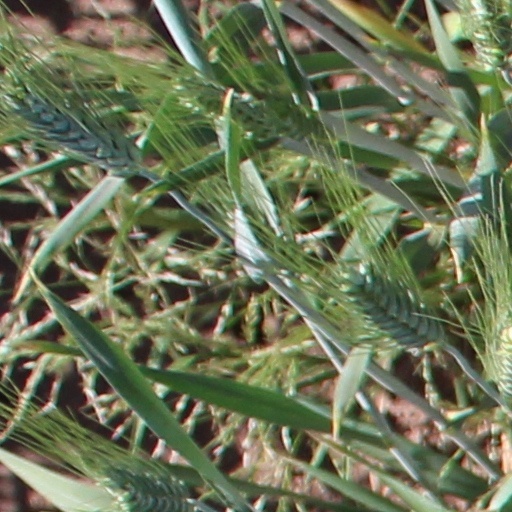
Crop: wheat